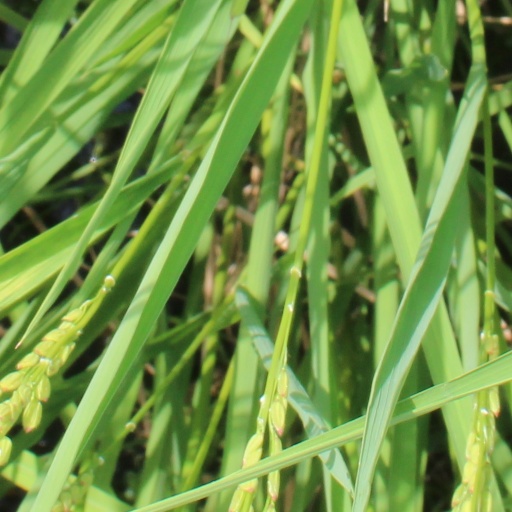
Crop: rice